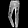
Label: Trouser